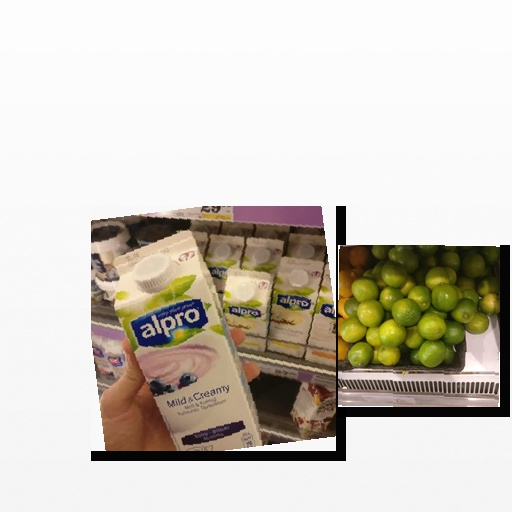
Food items: lime, blueberry_soy_yogurt